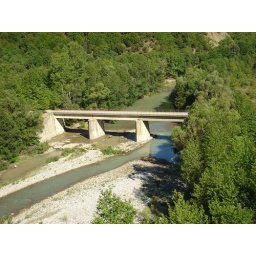
krapsi's bridge over the araxthos river